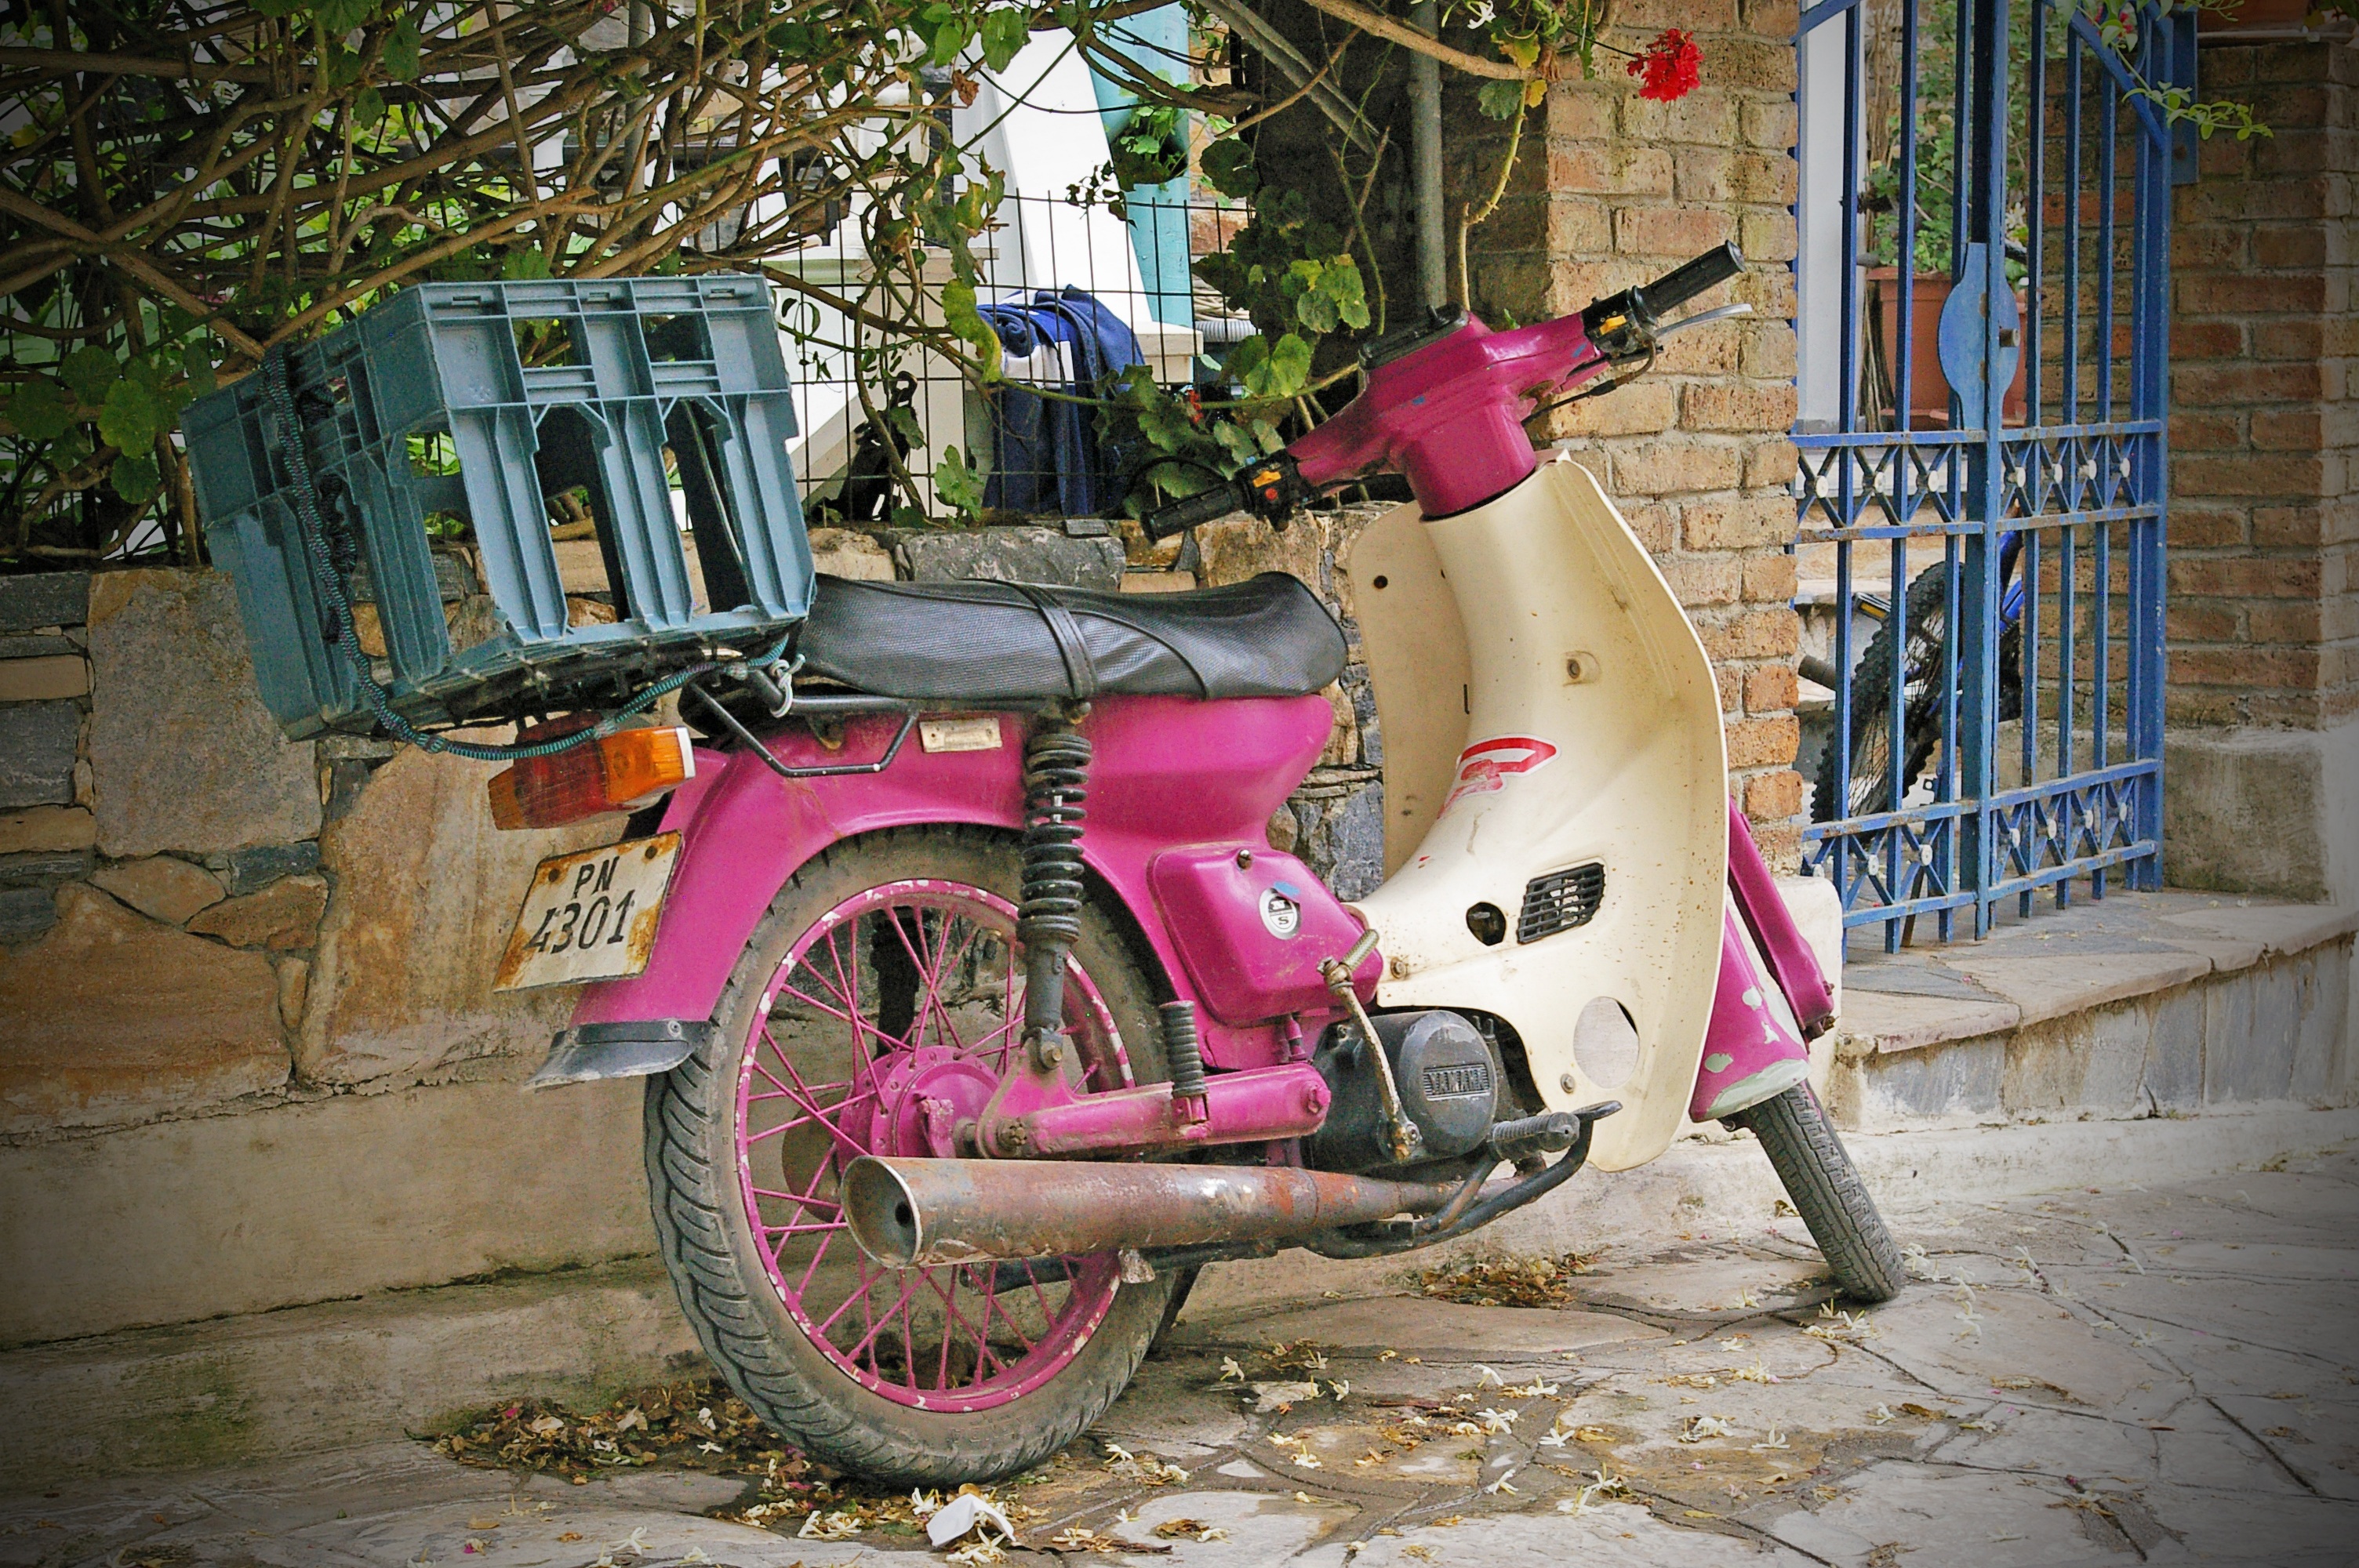
road, wheel, old, bicycle, wall, vehicle, box, playing, pink, goal, input, exhaust, back light, two wheeled vehicle, porter, turned off, blue gate, means of transport, two seater